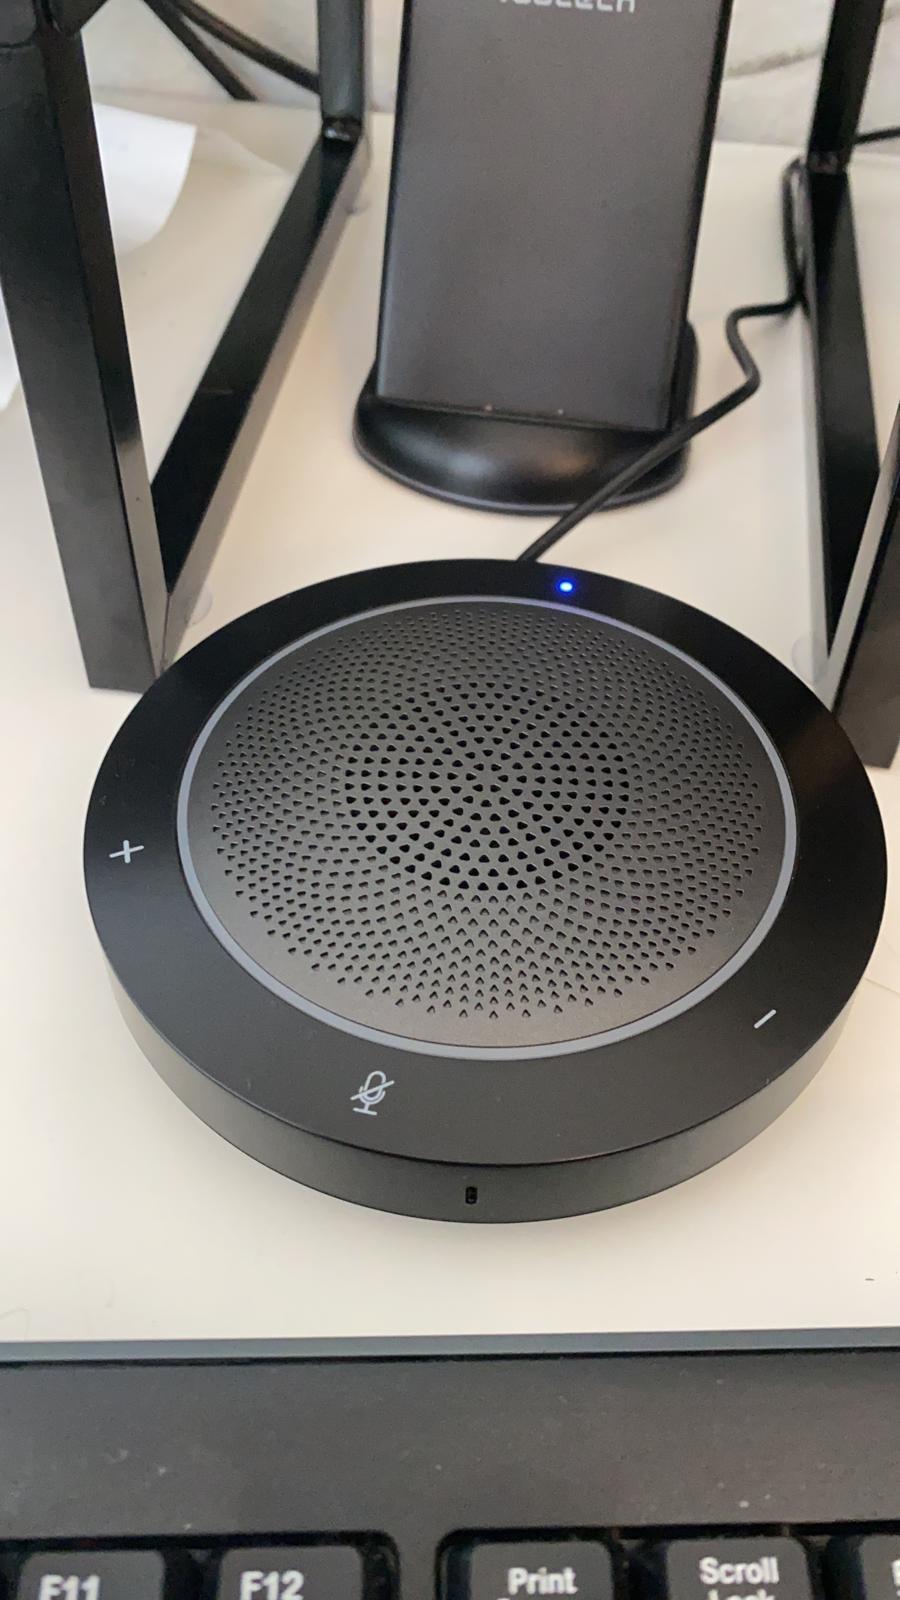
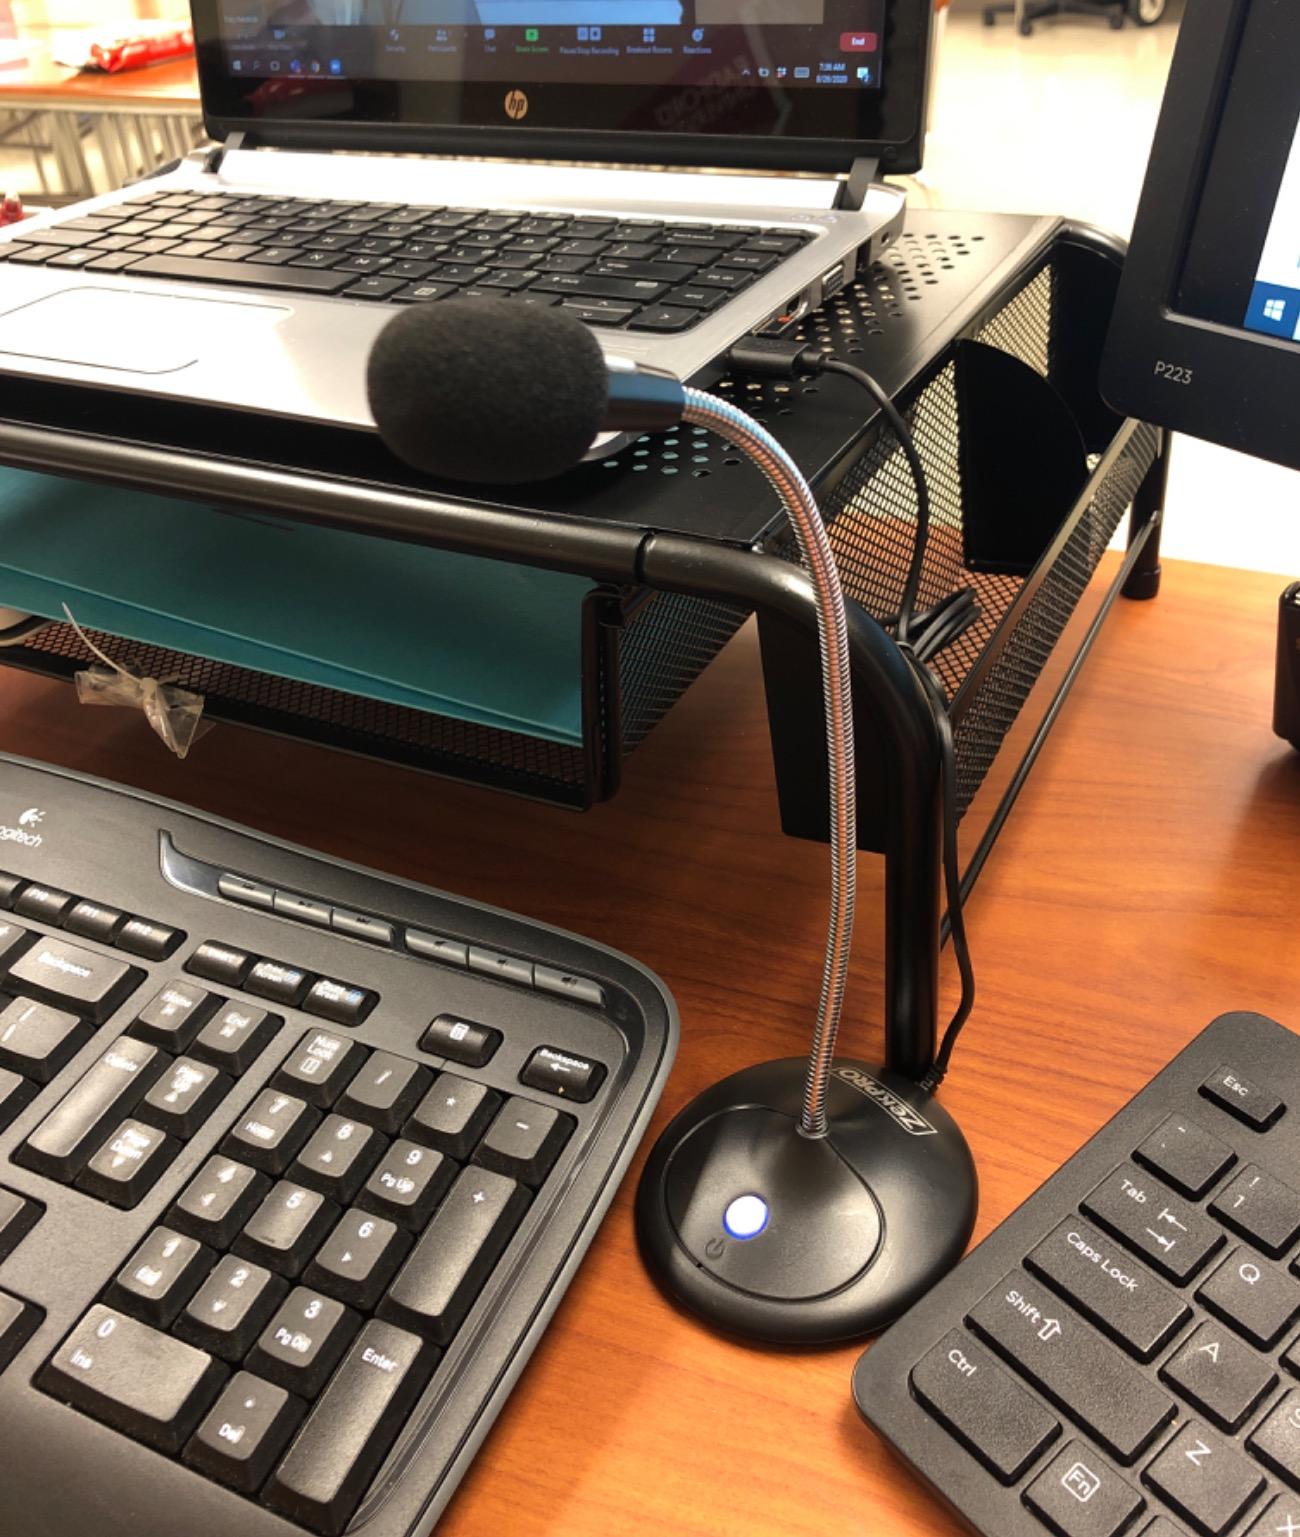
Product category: microphone
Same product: no